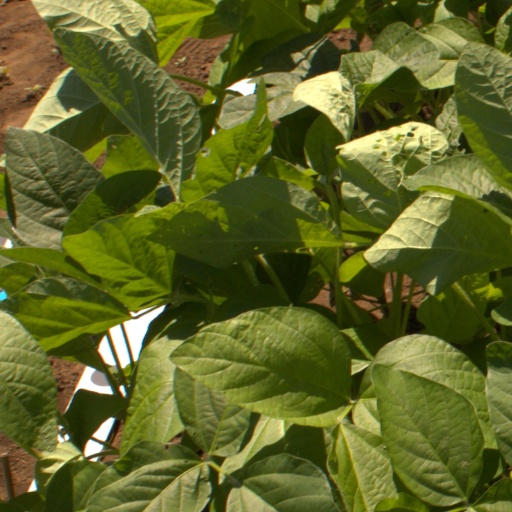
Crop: soybean